List of collieries in Astley and Tyldesley

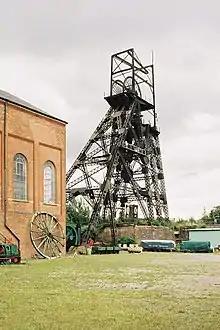
Astley Green Colliery headgear

Astley and Tyldesley are situated on the Manchester Coalfield, historically in Lancashire, now in Greater Manchester, England.